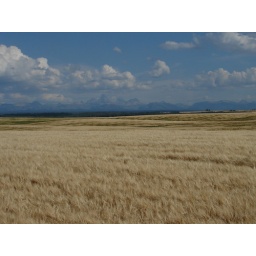
Barley field with teton mountains as a backdrop. September in eastern Idaho.